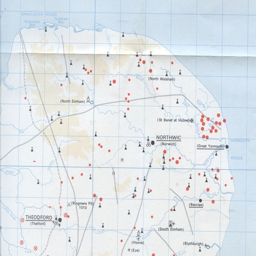
map before the - see key